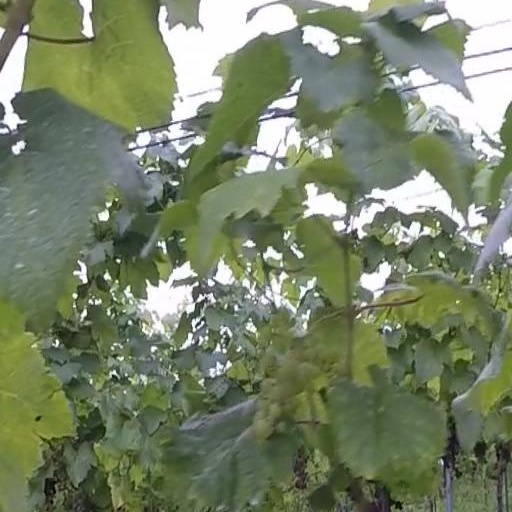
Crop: grape